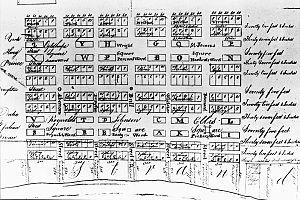
Ce qui suit est la liste des Historic Civil Engineering Landmarks, c'est-à-dire la liste des monuments historiques de génie civil, établie aux États-Unis par l' American Society of Civil Engineers depuis qu'elle a commencé le programme en 1964. Cette désignation est accordée à des projets, des structures et des sites situés aux États-Unis et dans le reste du monde. À compter de 2013, il y a plus de 260 éléments dans cette liste.